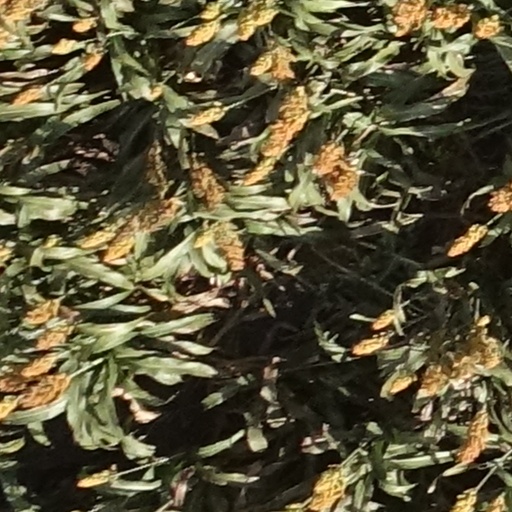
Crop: sorghum